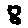
Label: 8